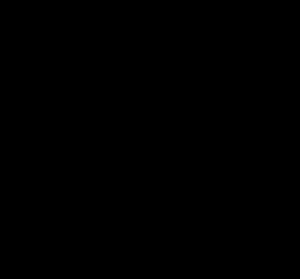
Le terme benzoyle est utilisé en chimie organique pour désigner un groupe fonctionnel, constitué d'un noyau benzénique auquel est joint un groupe carbonyle. Le groupe benzoyle a donc pour structure C₆H₅–CO-. Il est l'acyle de l'acide benzoïque.